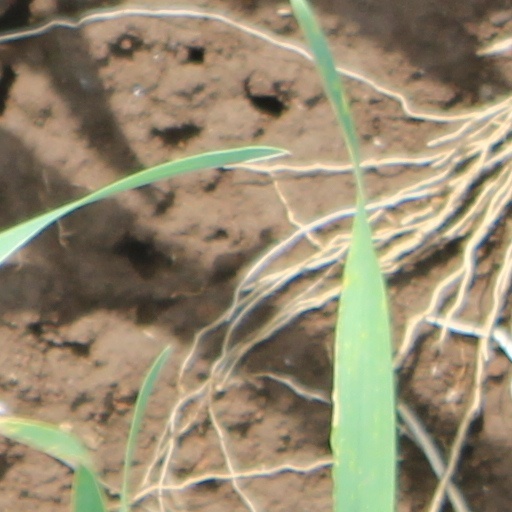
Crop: wheat